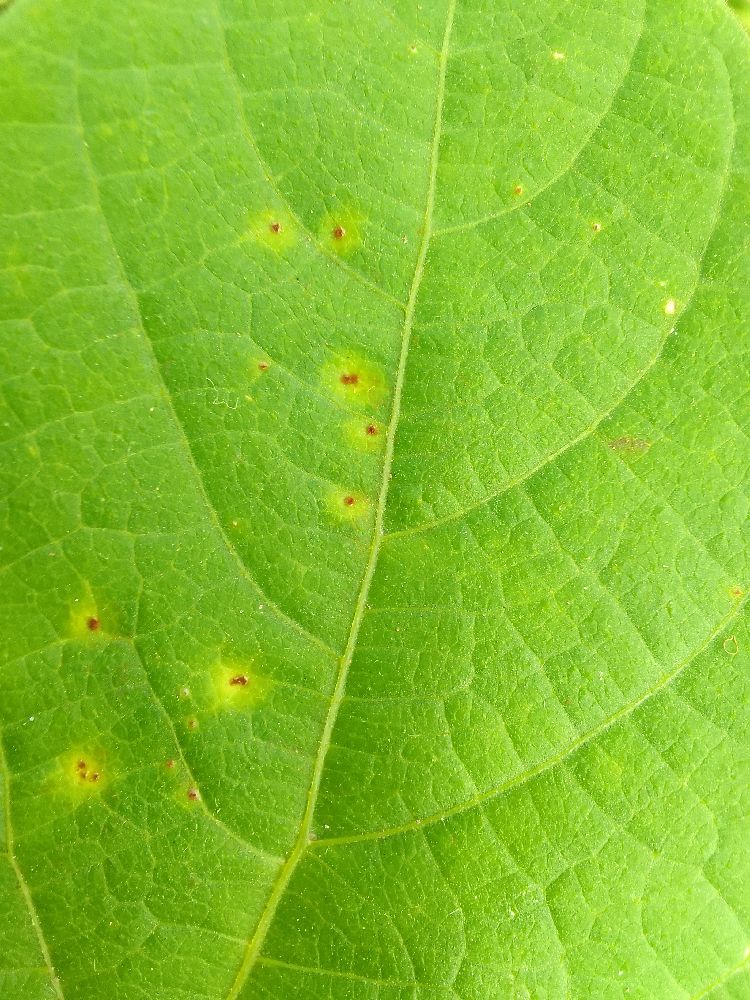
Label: rust